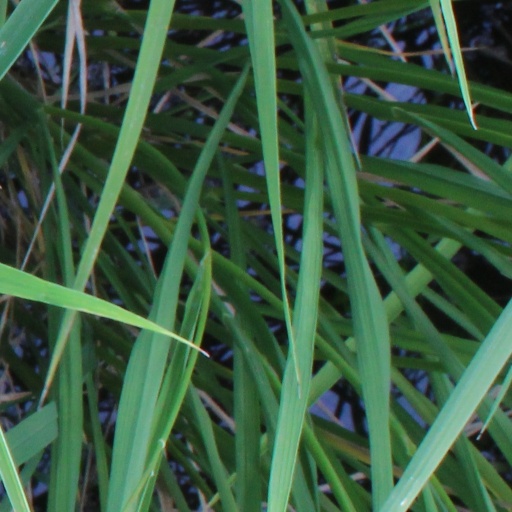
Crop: rice